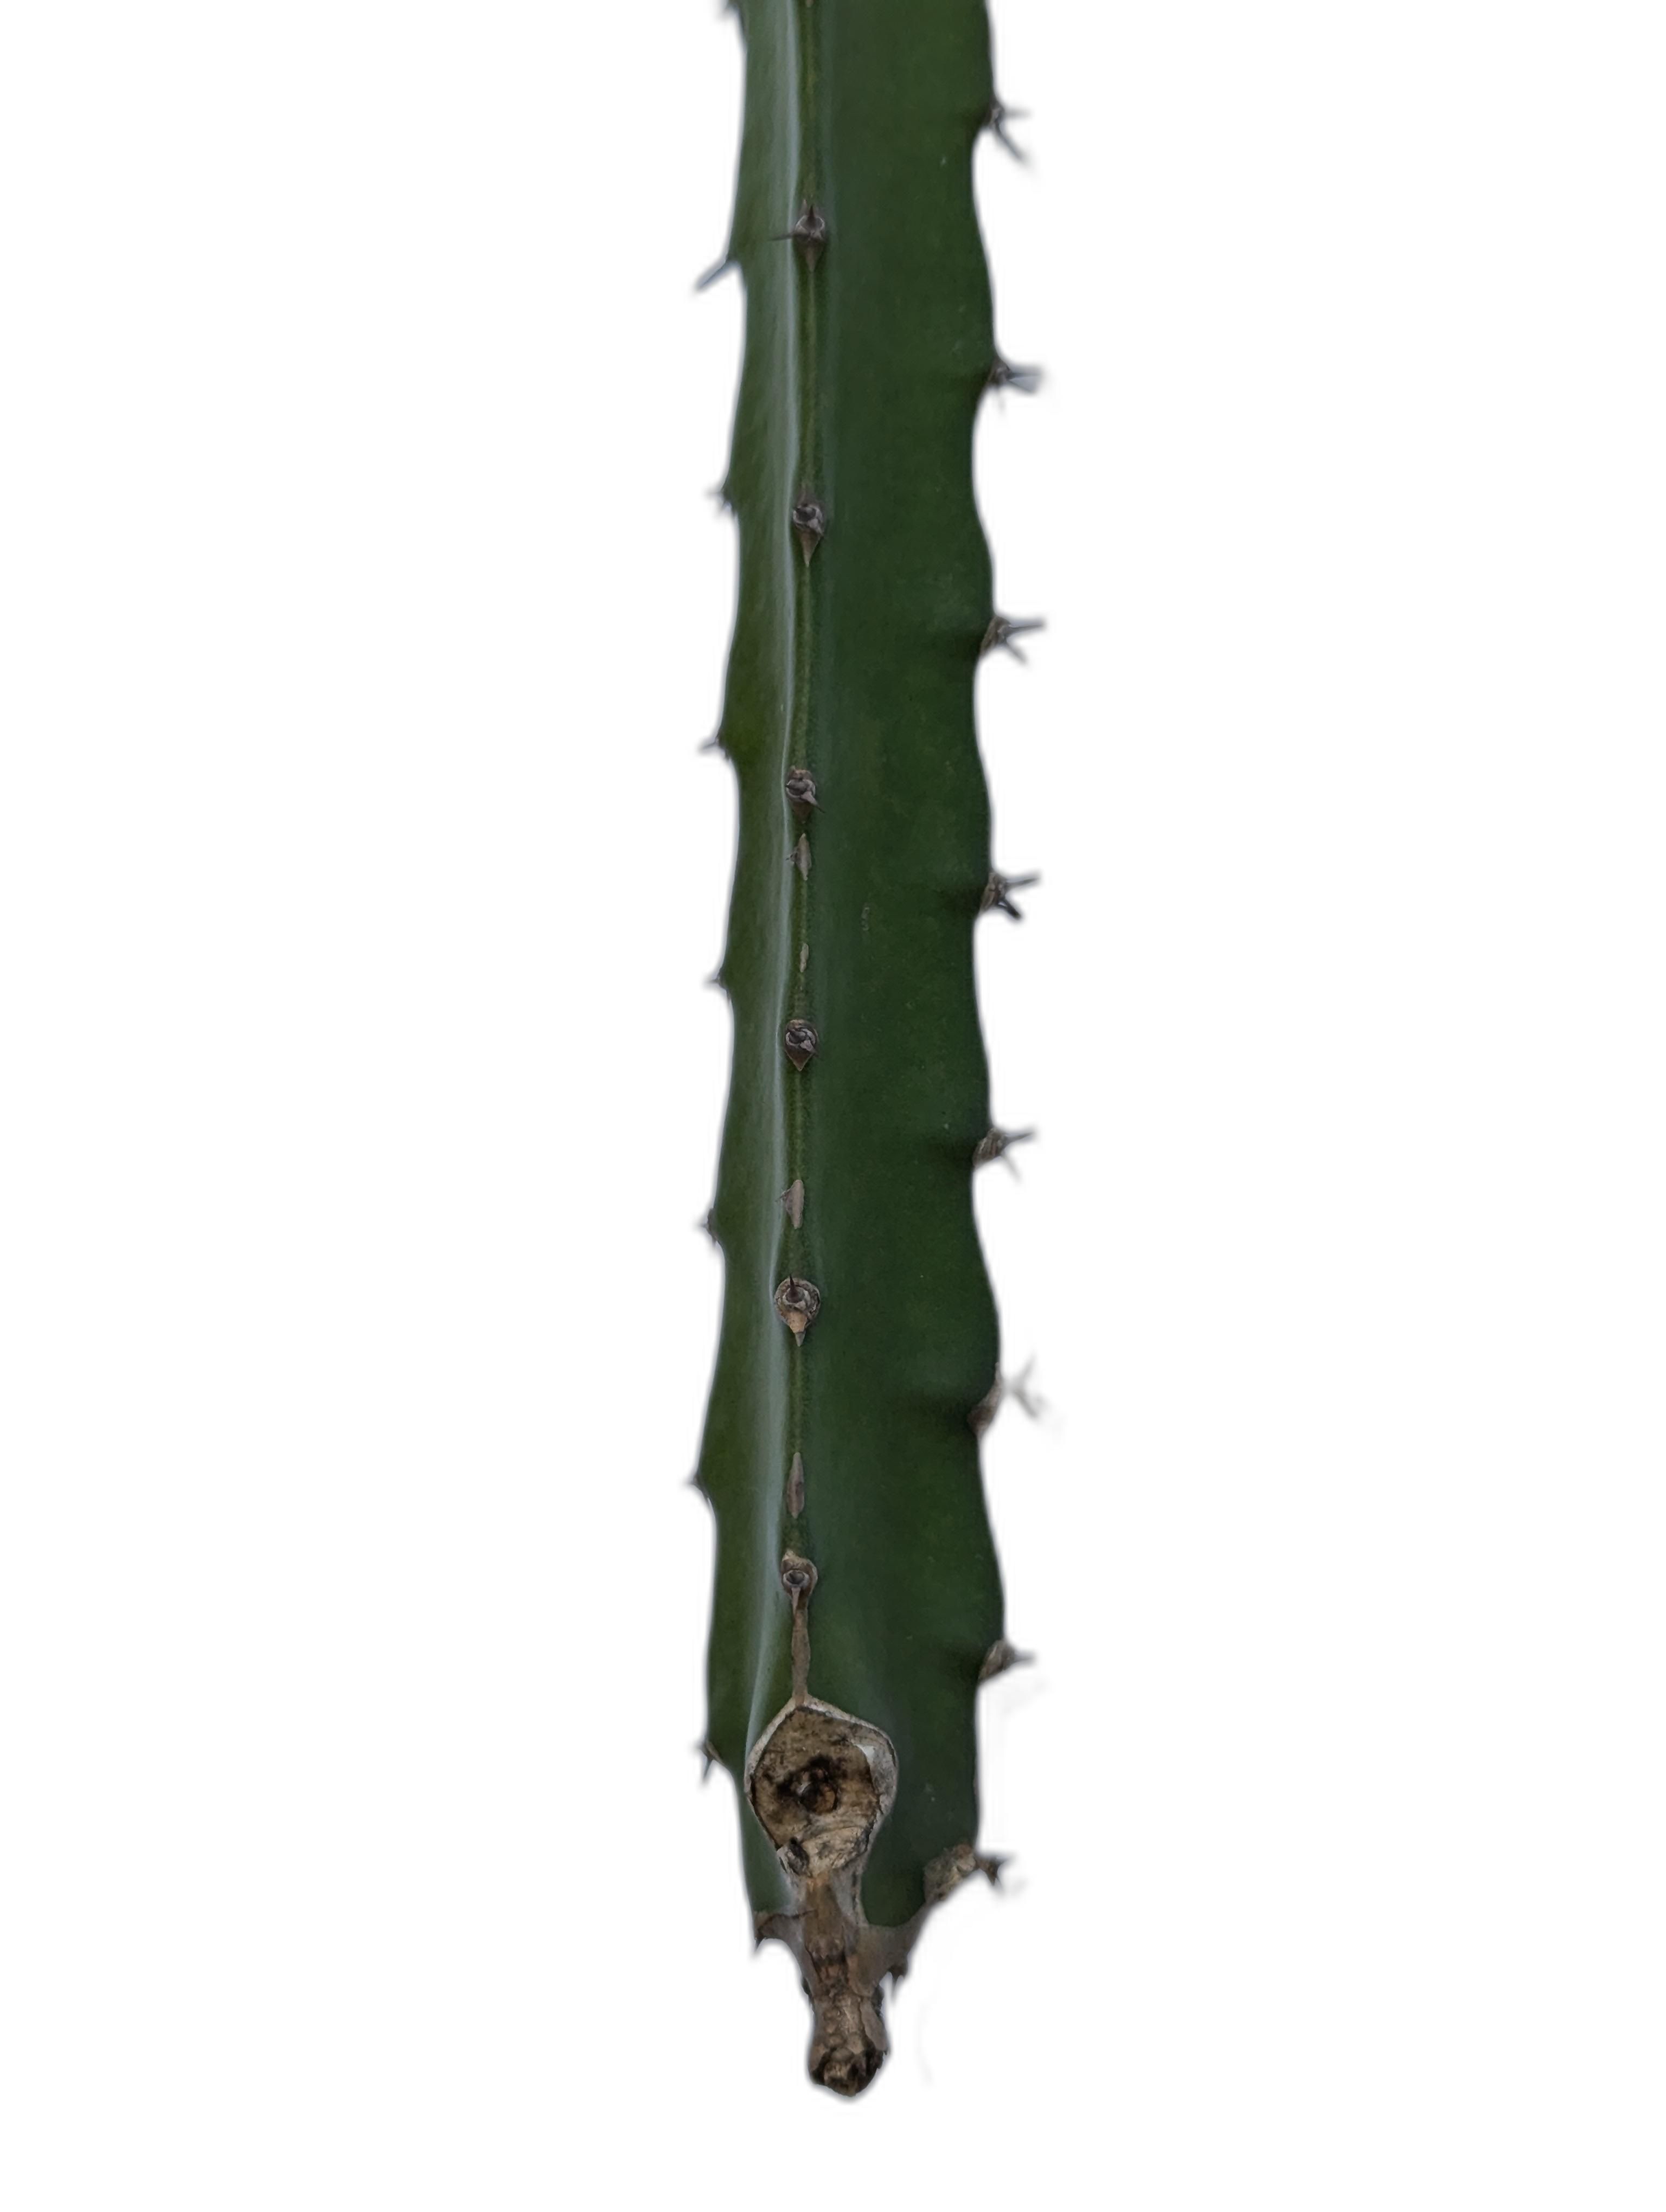
Label: Good leaf